Answer in natural language. Which object is closer to the camera taking this photo, framed mountain landscape photo or modern black sofa? Choose between the following options: modern black sofa or framed mountain landscape photo
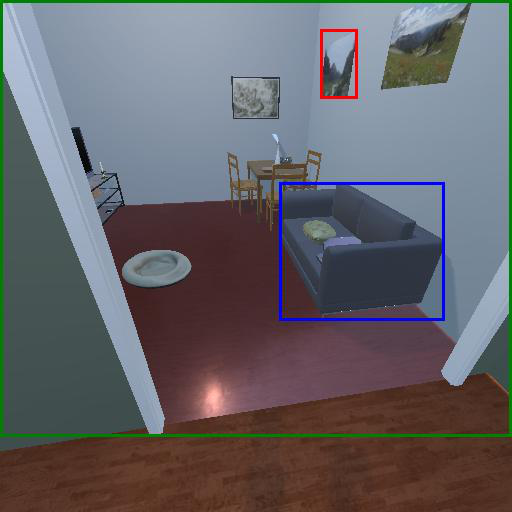
<answer>modern black sofa</answer>